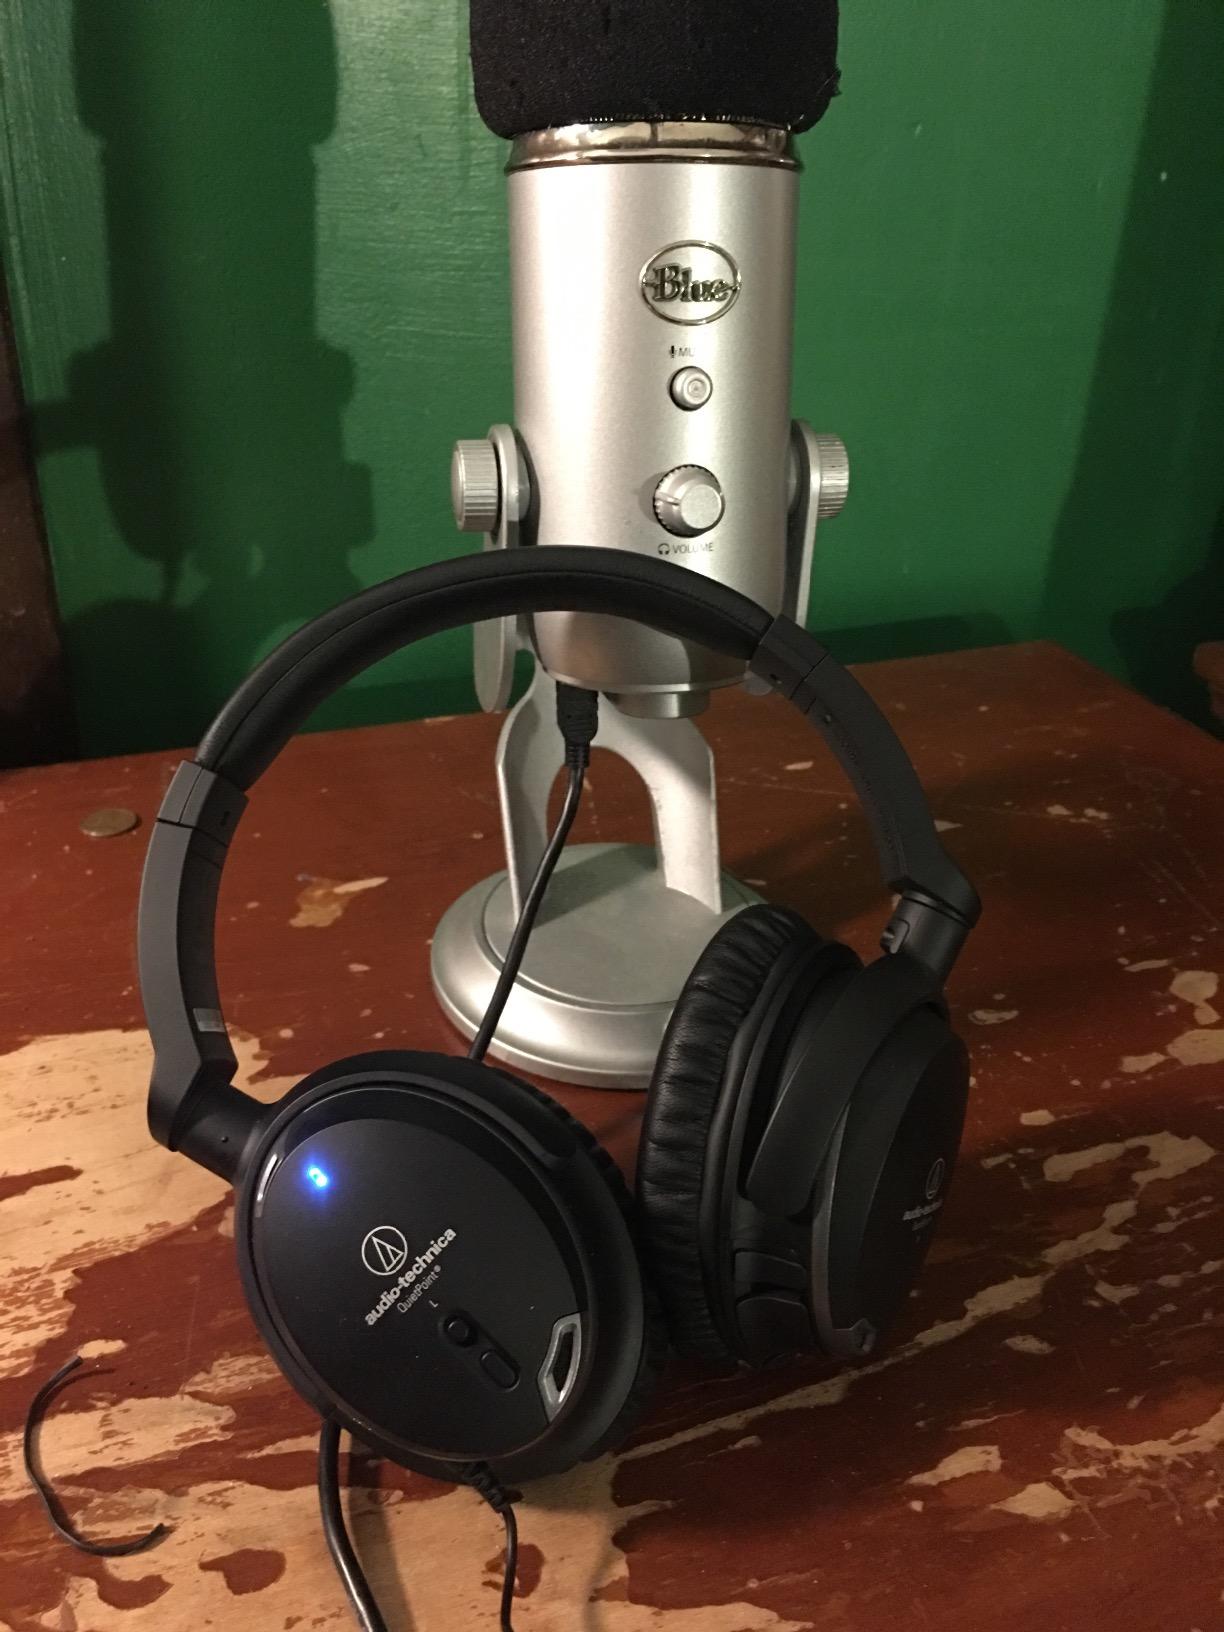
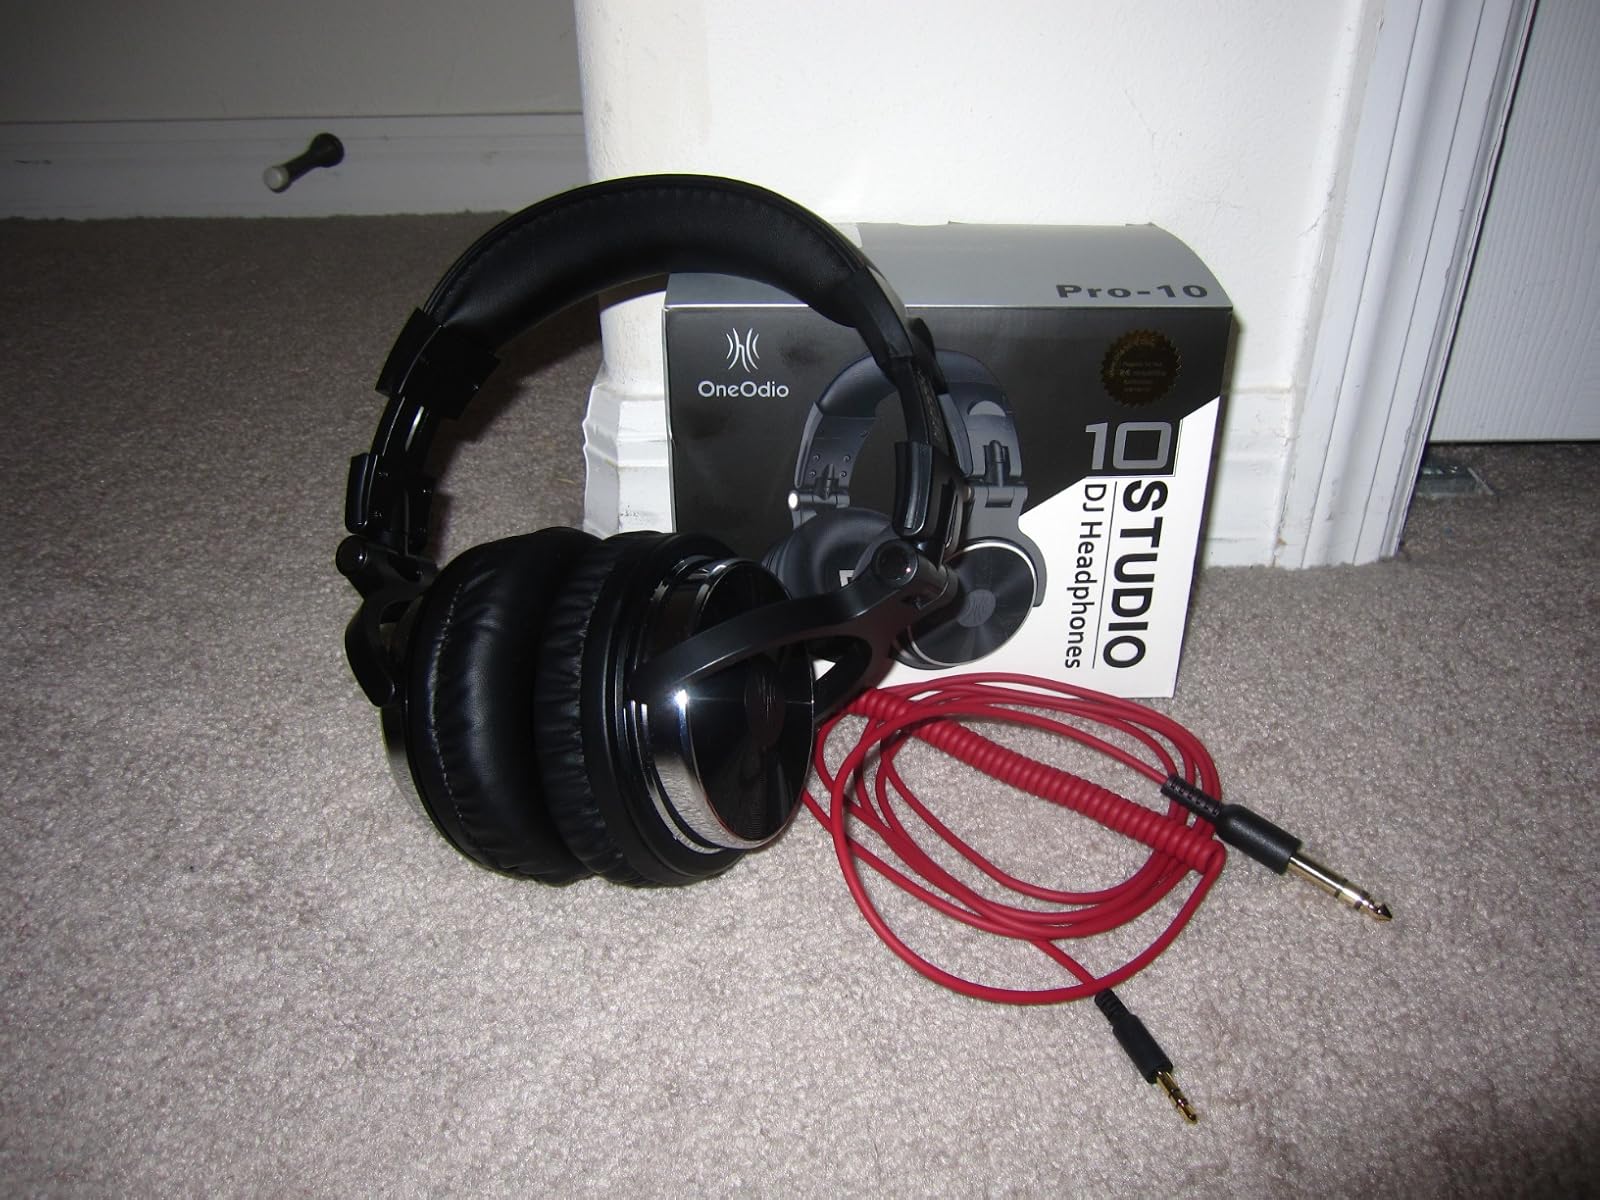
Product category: headphones
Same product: no